Ansel Adams

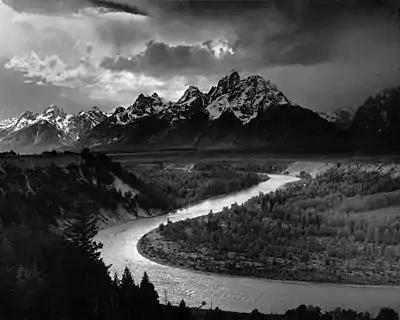
"The Tetons and the Snake River" (1942)

In 1940, Adams created "A Pageant of Photography", the largest and most important photography show in the West to date, attended by millions of visitors. With his wife, Adams completed a children's book and the very successful "Illustrated Guide to Yosemite Valley" during 1940 and 1941. He also taught photography by giving workshops in Detroit. Adams also began his first serious stint of teaching, which included the training of military photographers, in 1941 at the Art Center School of Los Angeles, now known as the Art Center College of Design.